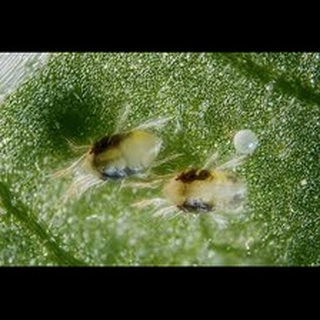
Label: wheat_mite